Naples metropolitan area

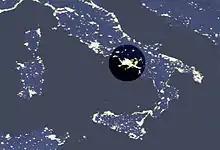
Satellite view.

The Naples metropolitan area, or Greater Naples, is a metropolitan area in Campania, Italy, centered on the city of Naples.